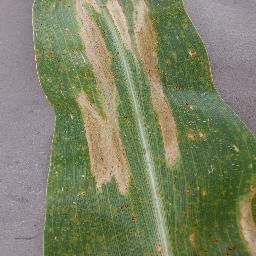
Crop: corn
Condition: (maize)_northern_blight